Sheep Track Member

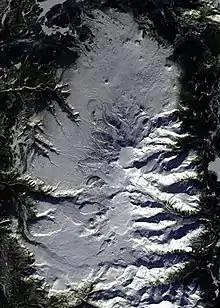
The Sheep Track Member is on the southern end of the Big Raven Plateau

Stratigraphically, the Sheep Track Member is a minor unit of the Big Raven Formation, covering area of about with a total volume of less than . It was deposited on nearly all Snowshoe Lava Field flows and cinder cones of the Big Raven Formation, as well as on sediment of the surrounding Big Raven Plateau. The Sheep Track Member was also deposited on Koosick Bluff of the Ice Peak Formation and on Kakiddi Formation trachyte from Punch Cone on the western flank of Ice Peak. Both the Ice Peak and Kakiddi formations are older units of the Mount Edziza volcanic complex that were deposited about one million and 0.3 million years ago, respectively. Erosion has largely removed the Sheep Track Member from drainage channels of small intermittent streams on the upper Big Raven Plateau, but deposits as much as thick occur in interfluvial areas.